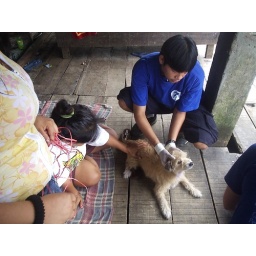
Ricardo holds a dog in a home in Belen.